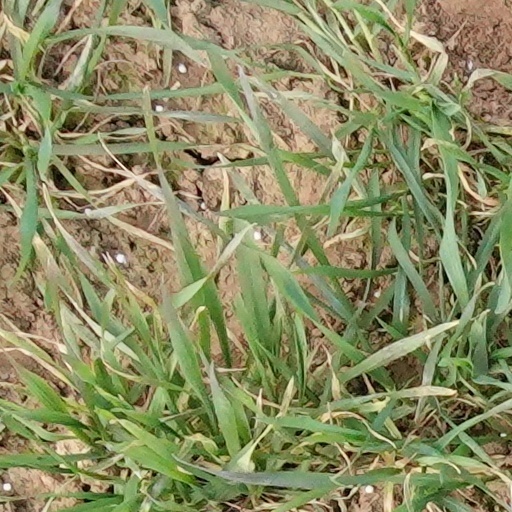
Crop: wheat